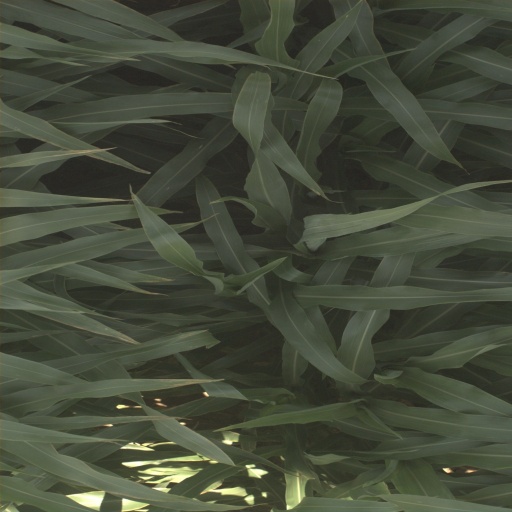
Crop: sorghum